Battle of Saint-Malo

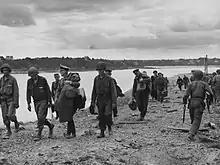
German prisoners of war being escorted at Saint-Malo on 18 August

The Citadel was a formidable position. It had been constructed by adding interconnected blockhouses to improve the defenses of the Fort de la Cité d'Aleth. The thick walls were almost impervious to air attacks and artillery, and it had large quantities of water, food and other supplies. The garrison was weakly armed with only 18 or 20 machine guns and a few mortars, but these weapons were skillfully positioned to maximise their effectiveness. Macon was aware that it would be difficult to neutralize the Citadel from an early stage in the battle.